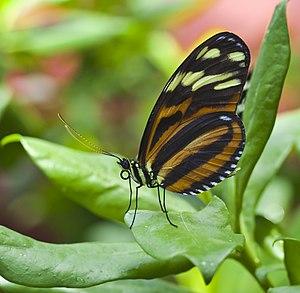
Heliconius ismenius est un insecte lépidoptère appartenant à la famille des Nymphalidae, à la sous-famille des Heliconiinae et au genre Heliconius.